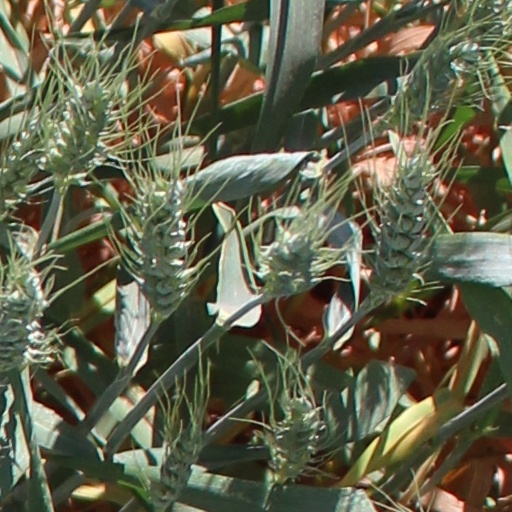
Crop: wheat